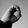
ASL letter: O